Answer in natural language. How many Paintings are visible in the scene? Choose between the following options: 6, 2, 7, 2 or 5
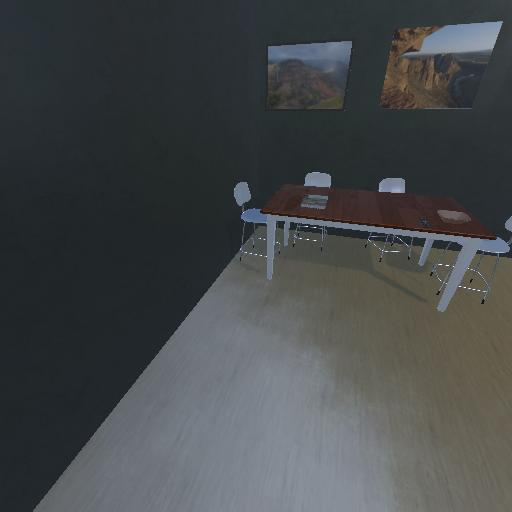
<answer>2</answer>